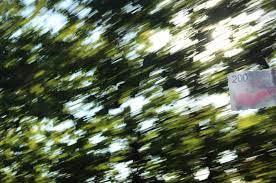
Denominación: 200